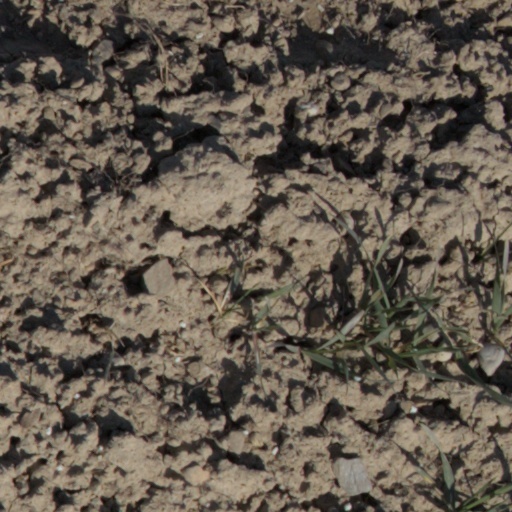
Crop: wheat